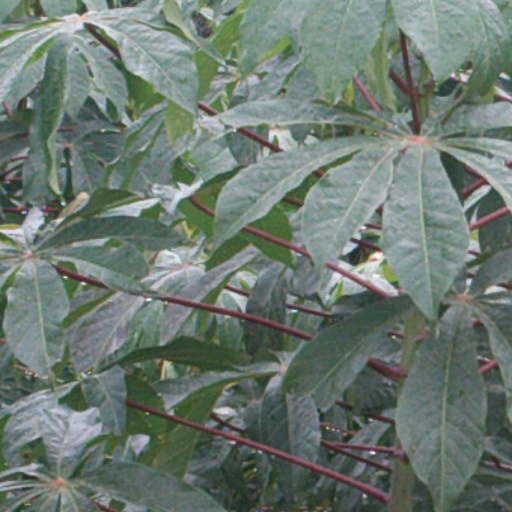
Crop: cassava